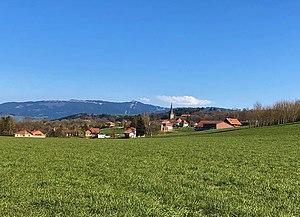
Vue générale d'Estavayer-le-Gibloux
Estavayer-le-Gibloux est une localité et une ancienne commune suisse du canton de Fribourg, située dans le district de la Sarine.